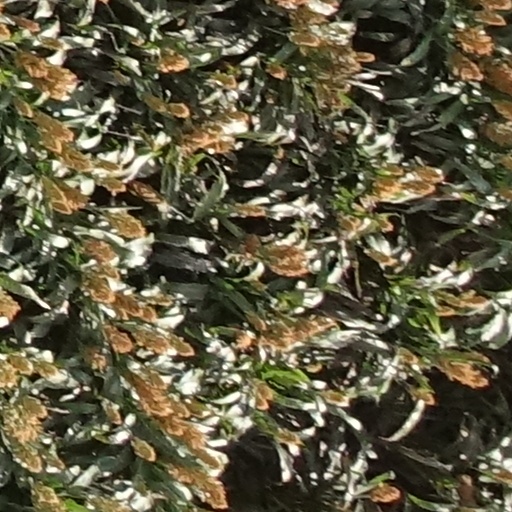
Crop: sorghum